Lovely Mary

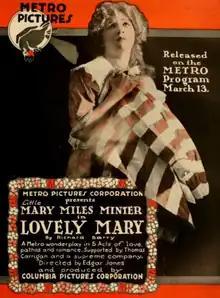

Lovely Mary is a 1916 silent drama film directed by Edgar Jones (actor) and starring Mary Miles Minter. As with many of Minter's features, it is thought to be a lost film.